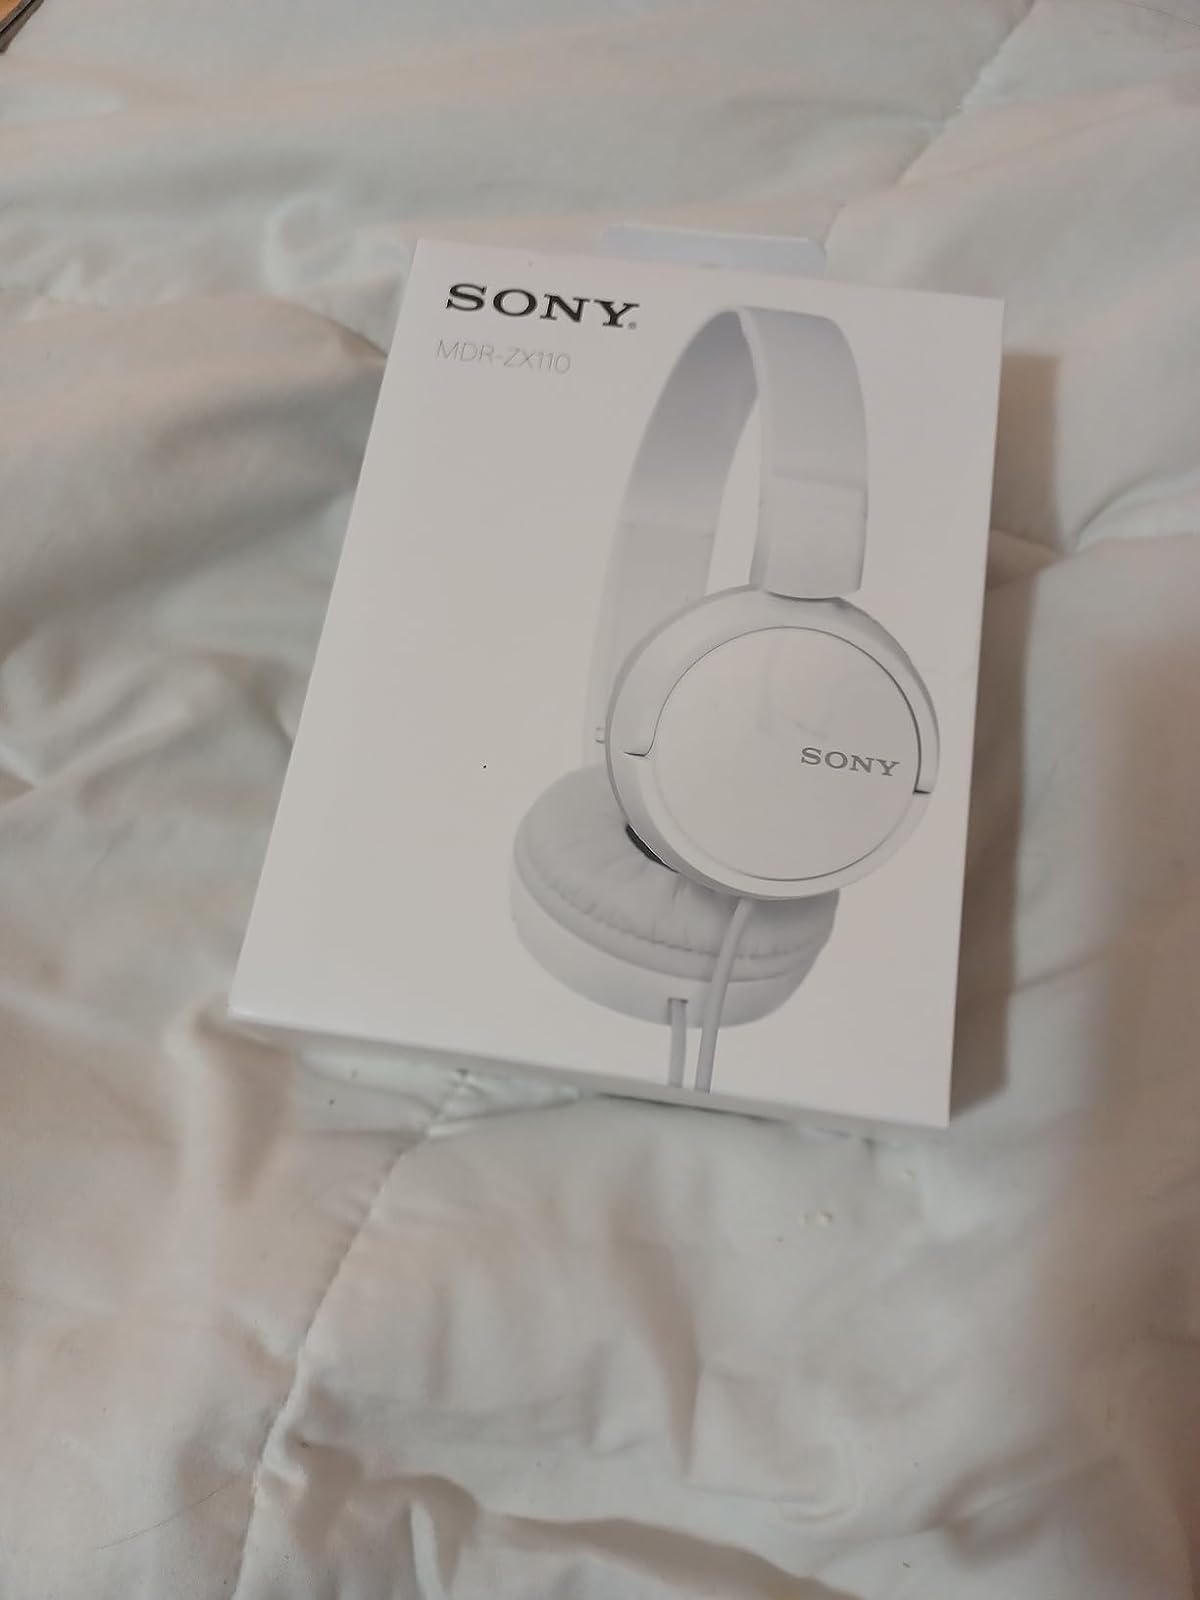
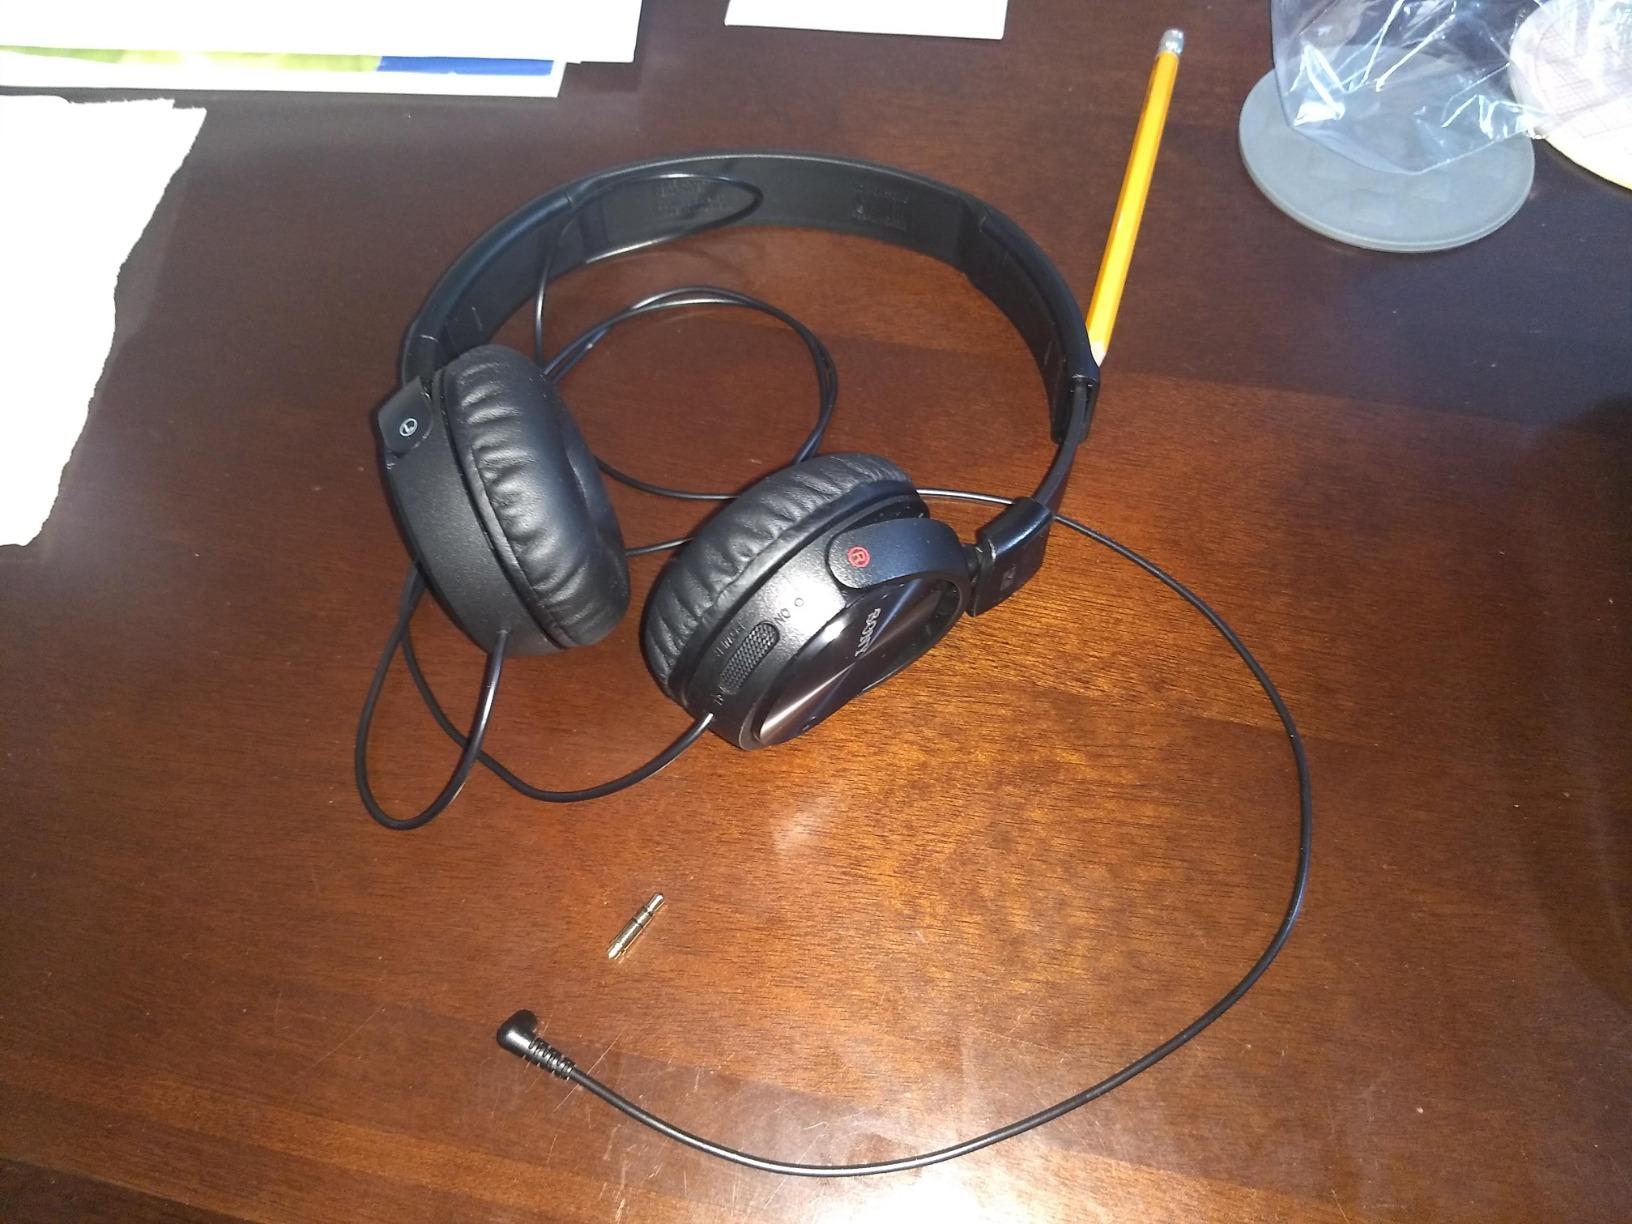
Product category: headphones
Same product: no